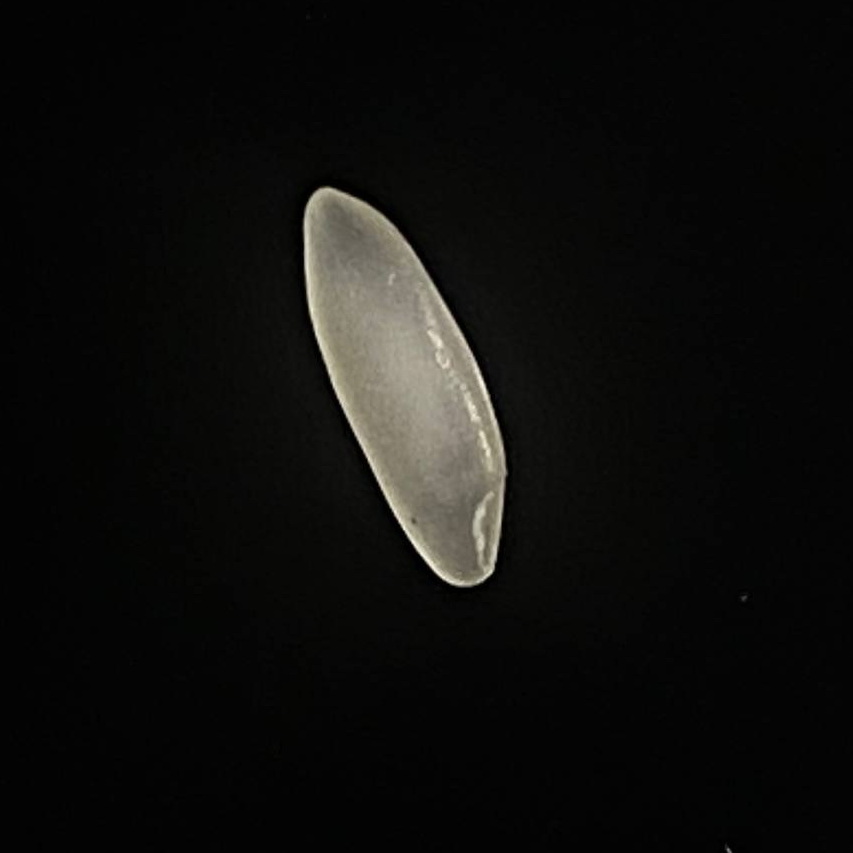
Rice variety: Najirshail